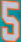
Number: 5